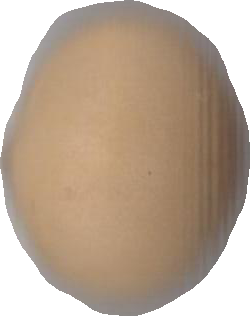
Variety: Grobogan